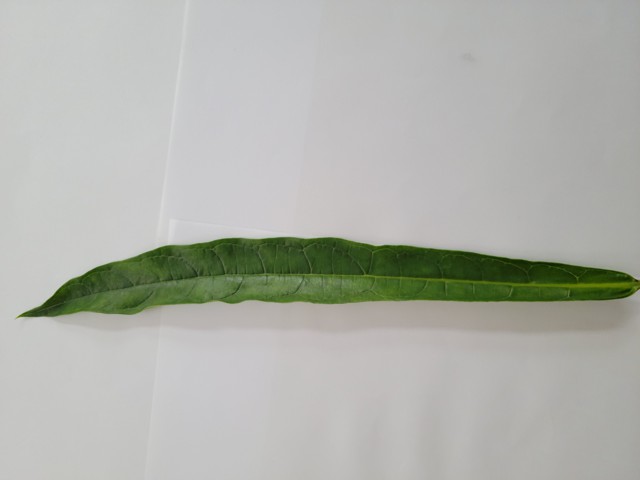
Plant: bamonhati